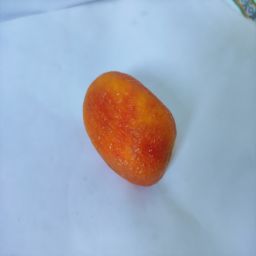
Crop: Tomato
Quality: Old